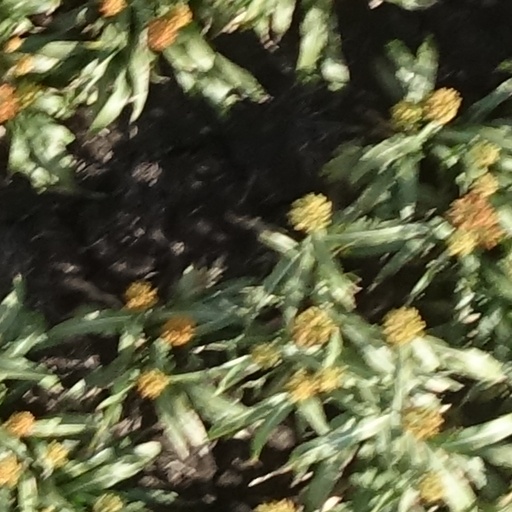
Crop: sorghum